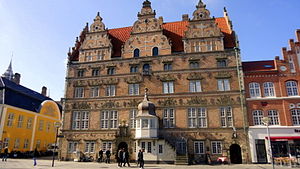
Nordjyllands Historiske Museum
Apotekersamlingen i Jens Bangs Stenhus i Aalborg.
Jens Bangs Stenhus
Nordjyllands Historiske Museum opstod 1. januar 2004, da Aalborg Historiske Museum, Hadsund Egns Museum og Hals Museum slog sig sammen i en paraplyorganisation. De tidligere museer eksisterer dog fortsat som egne afdelinger.